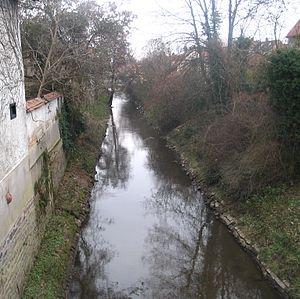
La bataille de Spire ou de Heiligenstein a eu lieu le 15 novembre 1703 juste au sud-ouest de la place-forte de Spire, au cours de la Guerre de Succession d'Espagne. Alors que l'armée française commandée par le duc de Tallard tentait depuis le 13 octobre de reprendre la Forteresse de Landau aux Impériaux, elle fut attaquée sur ses arrières par une armée de secours austro-hollandaise, qu'elle mit en déroute. À la suite de ce combat, la garnison autrichienne de Landau se rendit aux Français.